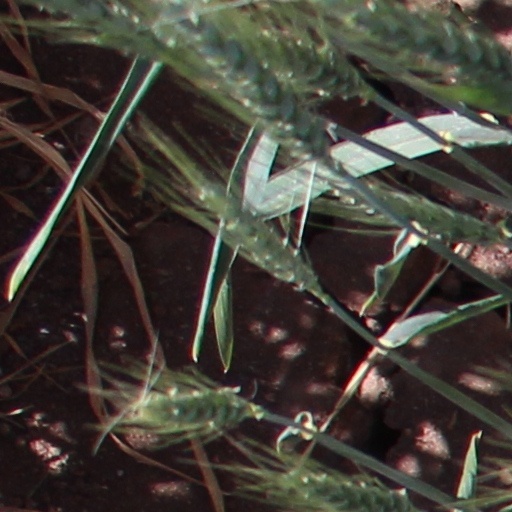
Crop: wheat